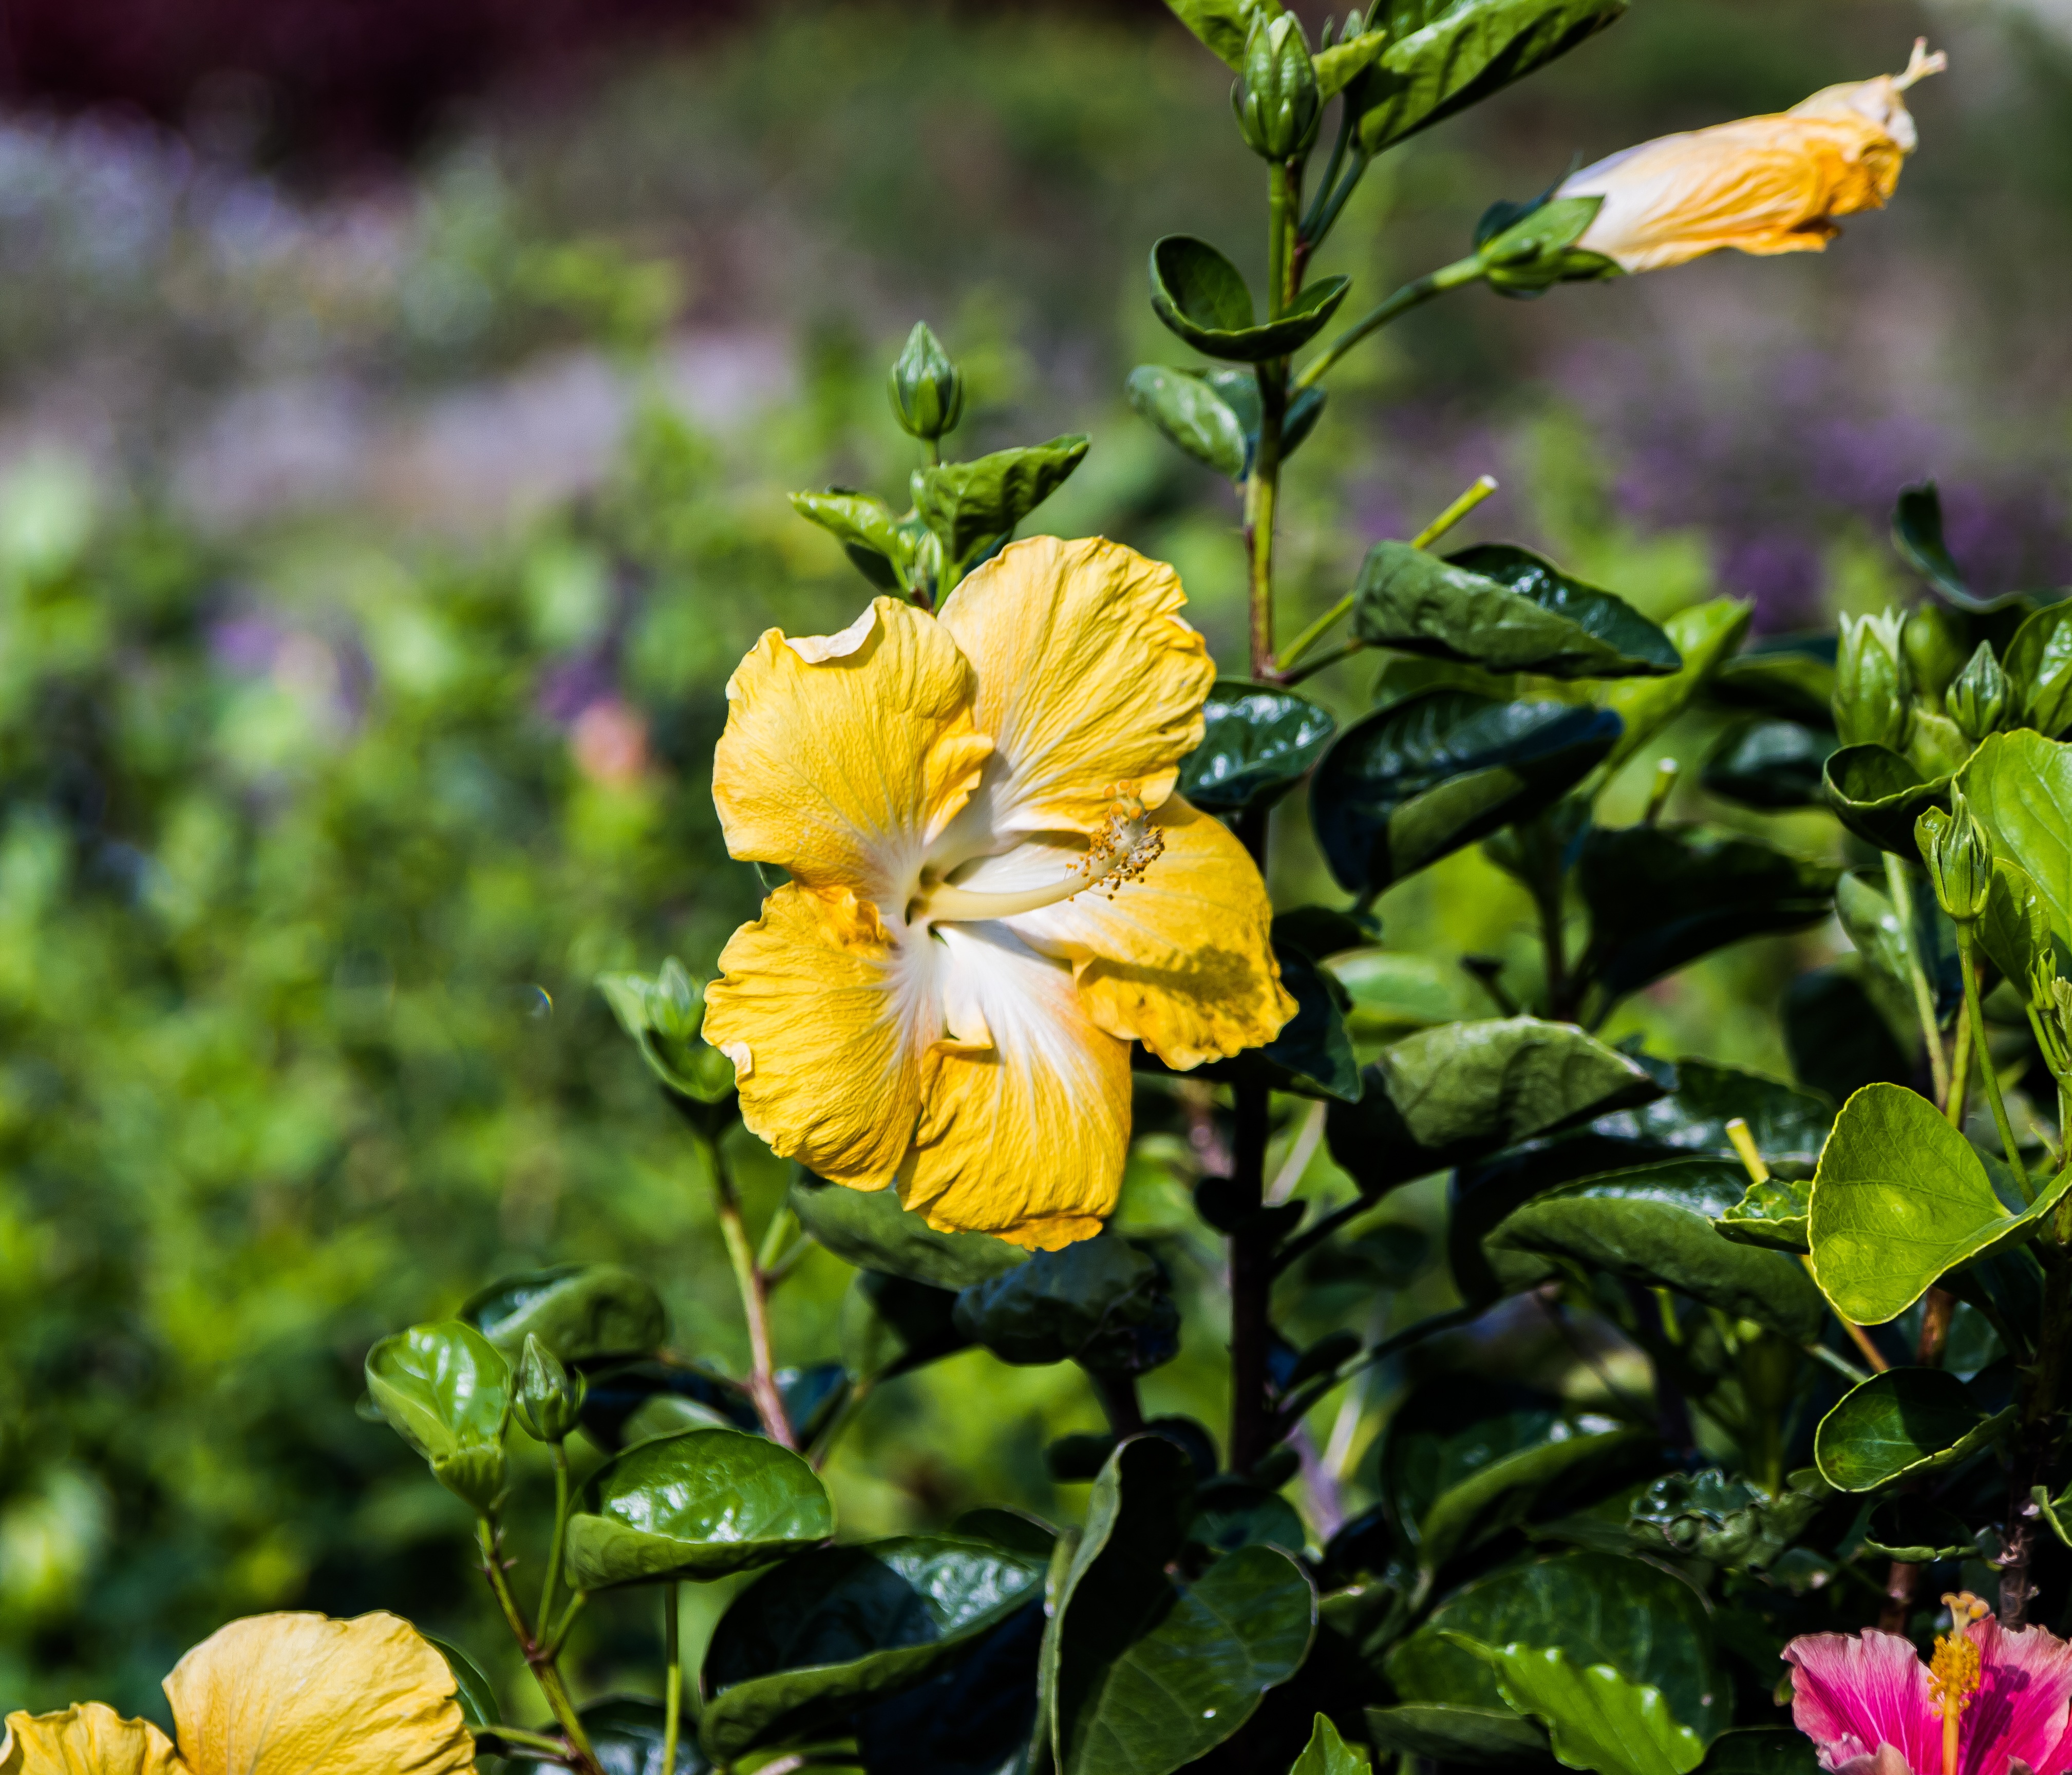
nature, blossom, plant, flower, bloom, summer, spring, produce, botany, yellow, close, flora, yellow flower, wildflower, shrub, hibiscus, flowering plant, land plant, violet family